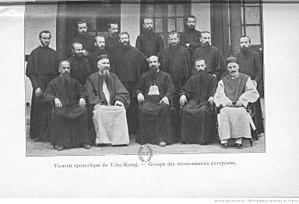
Missionnaires lazaristes français du vicariat apostolique du Tché-Kiang (aujourd'hui diocèse de Ningbo), photographie de l'ouvrage Une autre Chine de Paul-Marie Reynaud C.M., paru en 1897 à Abbeville, édition C. Paillart. Mgr Reynaud est assis au milieu.
Paul-Marie Reynaud, né le 12 avril 1854 à Pavezin et mort le 23 février 1926 à Paris, est un missionnaire lazariste français en Chine qui fut évêque in partibus de Fussala et vicaire apostolique du Tché Kiang, puis du Tché Kiang oriental, devenu le 3 décembre 1924 vicariat apostolique de Ning Po. Il en assume la charge jusqu'à sa mort le 23 février 1926. Ning Po, au sud de Shanghaï, est le siège épiscopal du diocèse.